Lopukhin family

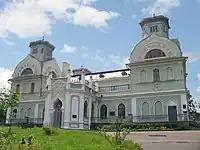
Lopukhnin palace

The House of Lopukhin was an old Russian noble family, most influential during the Russian Empire, forming one of the branches of the Sorokoumov-Glebov family.